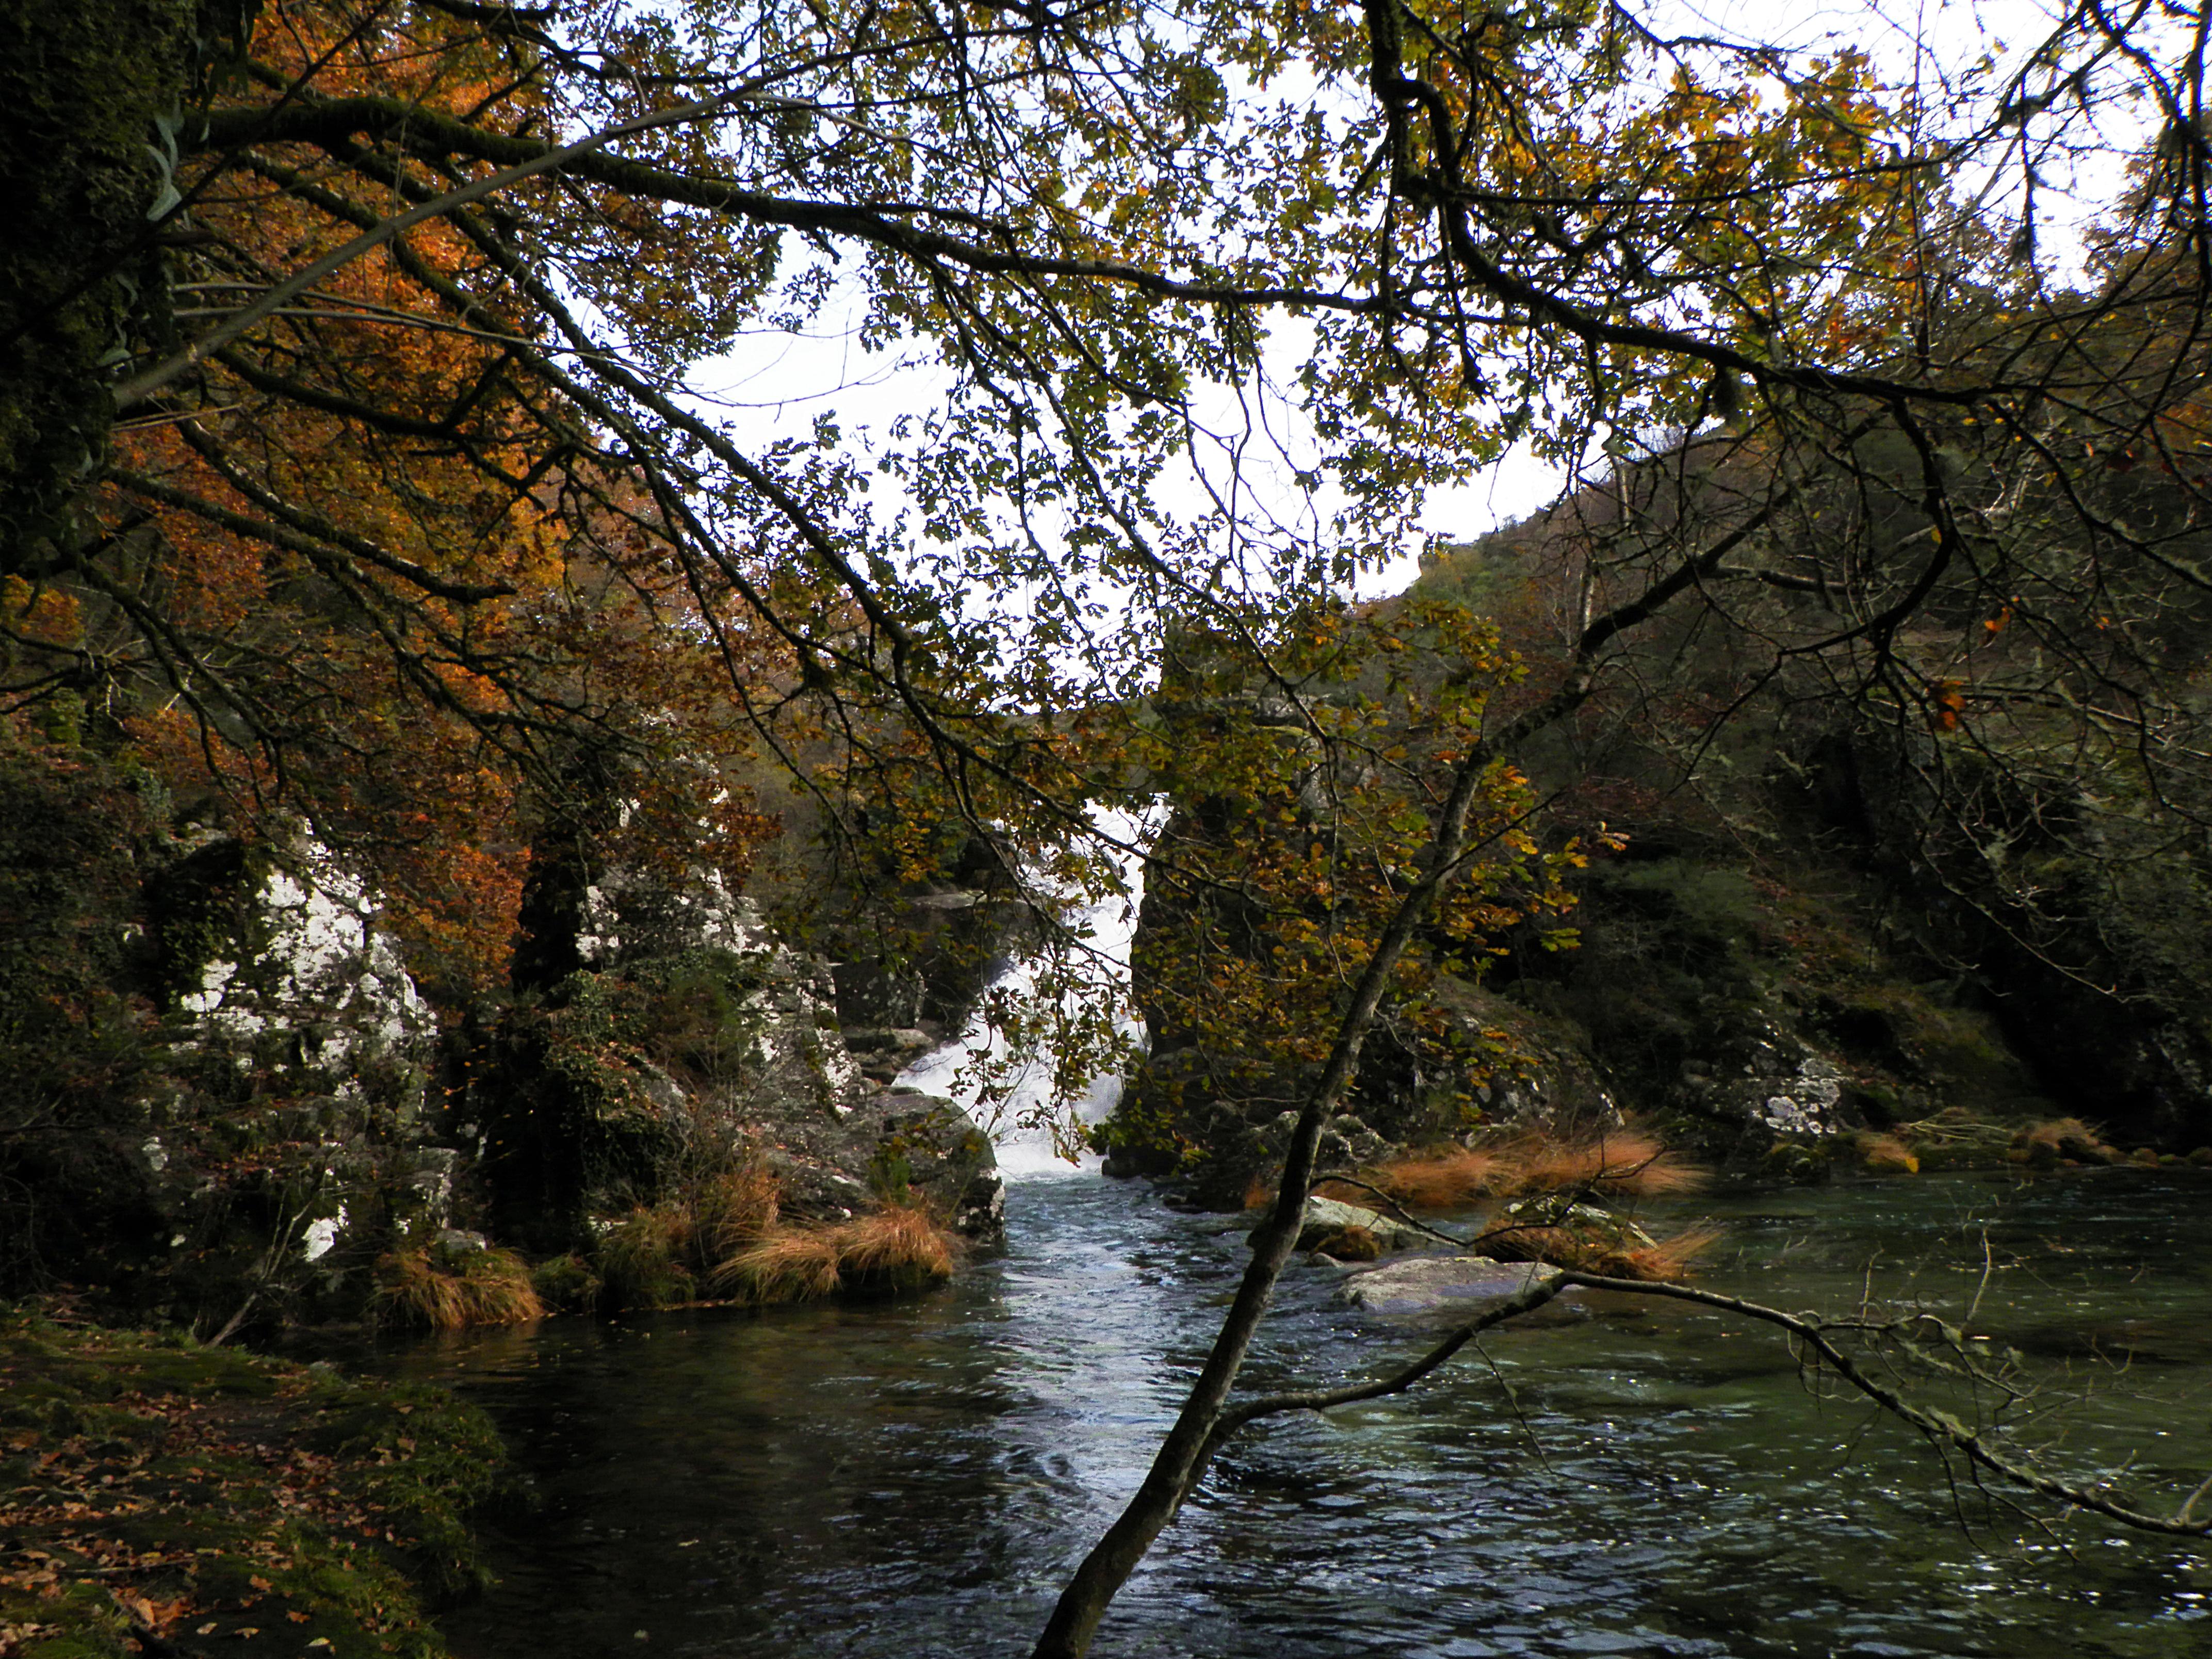
landscape, tree, water, nature, forest, creek, wilderness, branch, plant, leaf, flower, river, stream, reflection, autumn, rapid, season, body of water, spain, galicia, pontevedra, woodland, habitat, espana, ggl1, alama, natural environment, woody plant